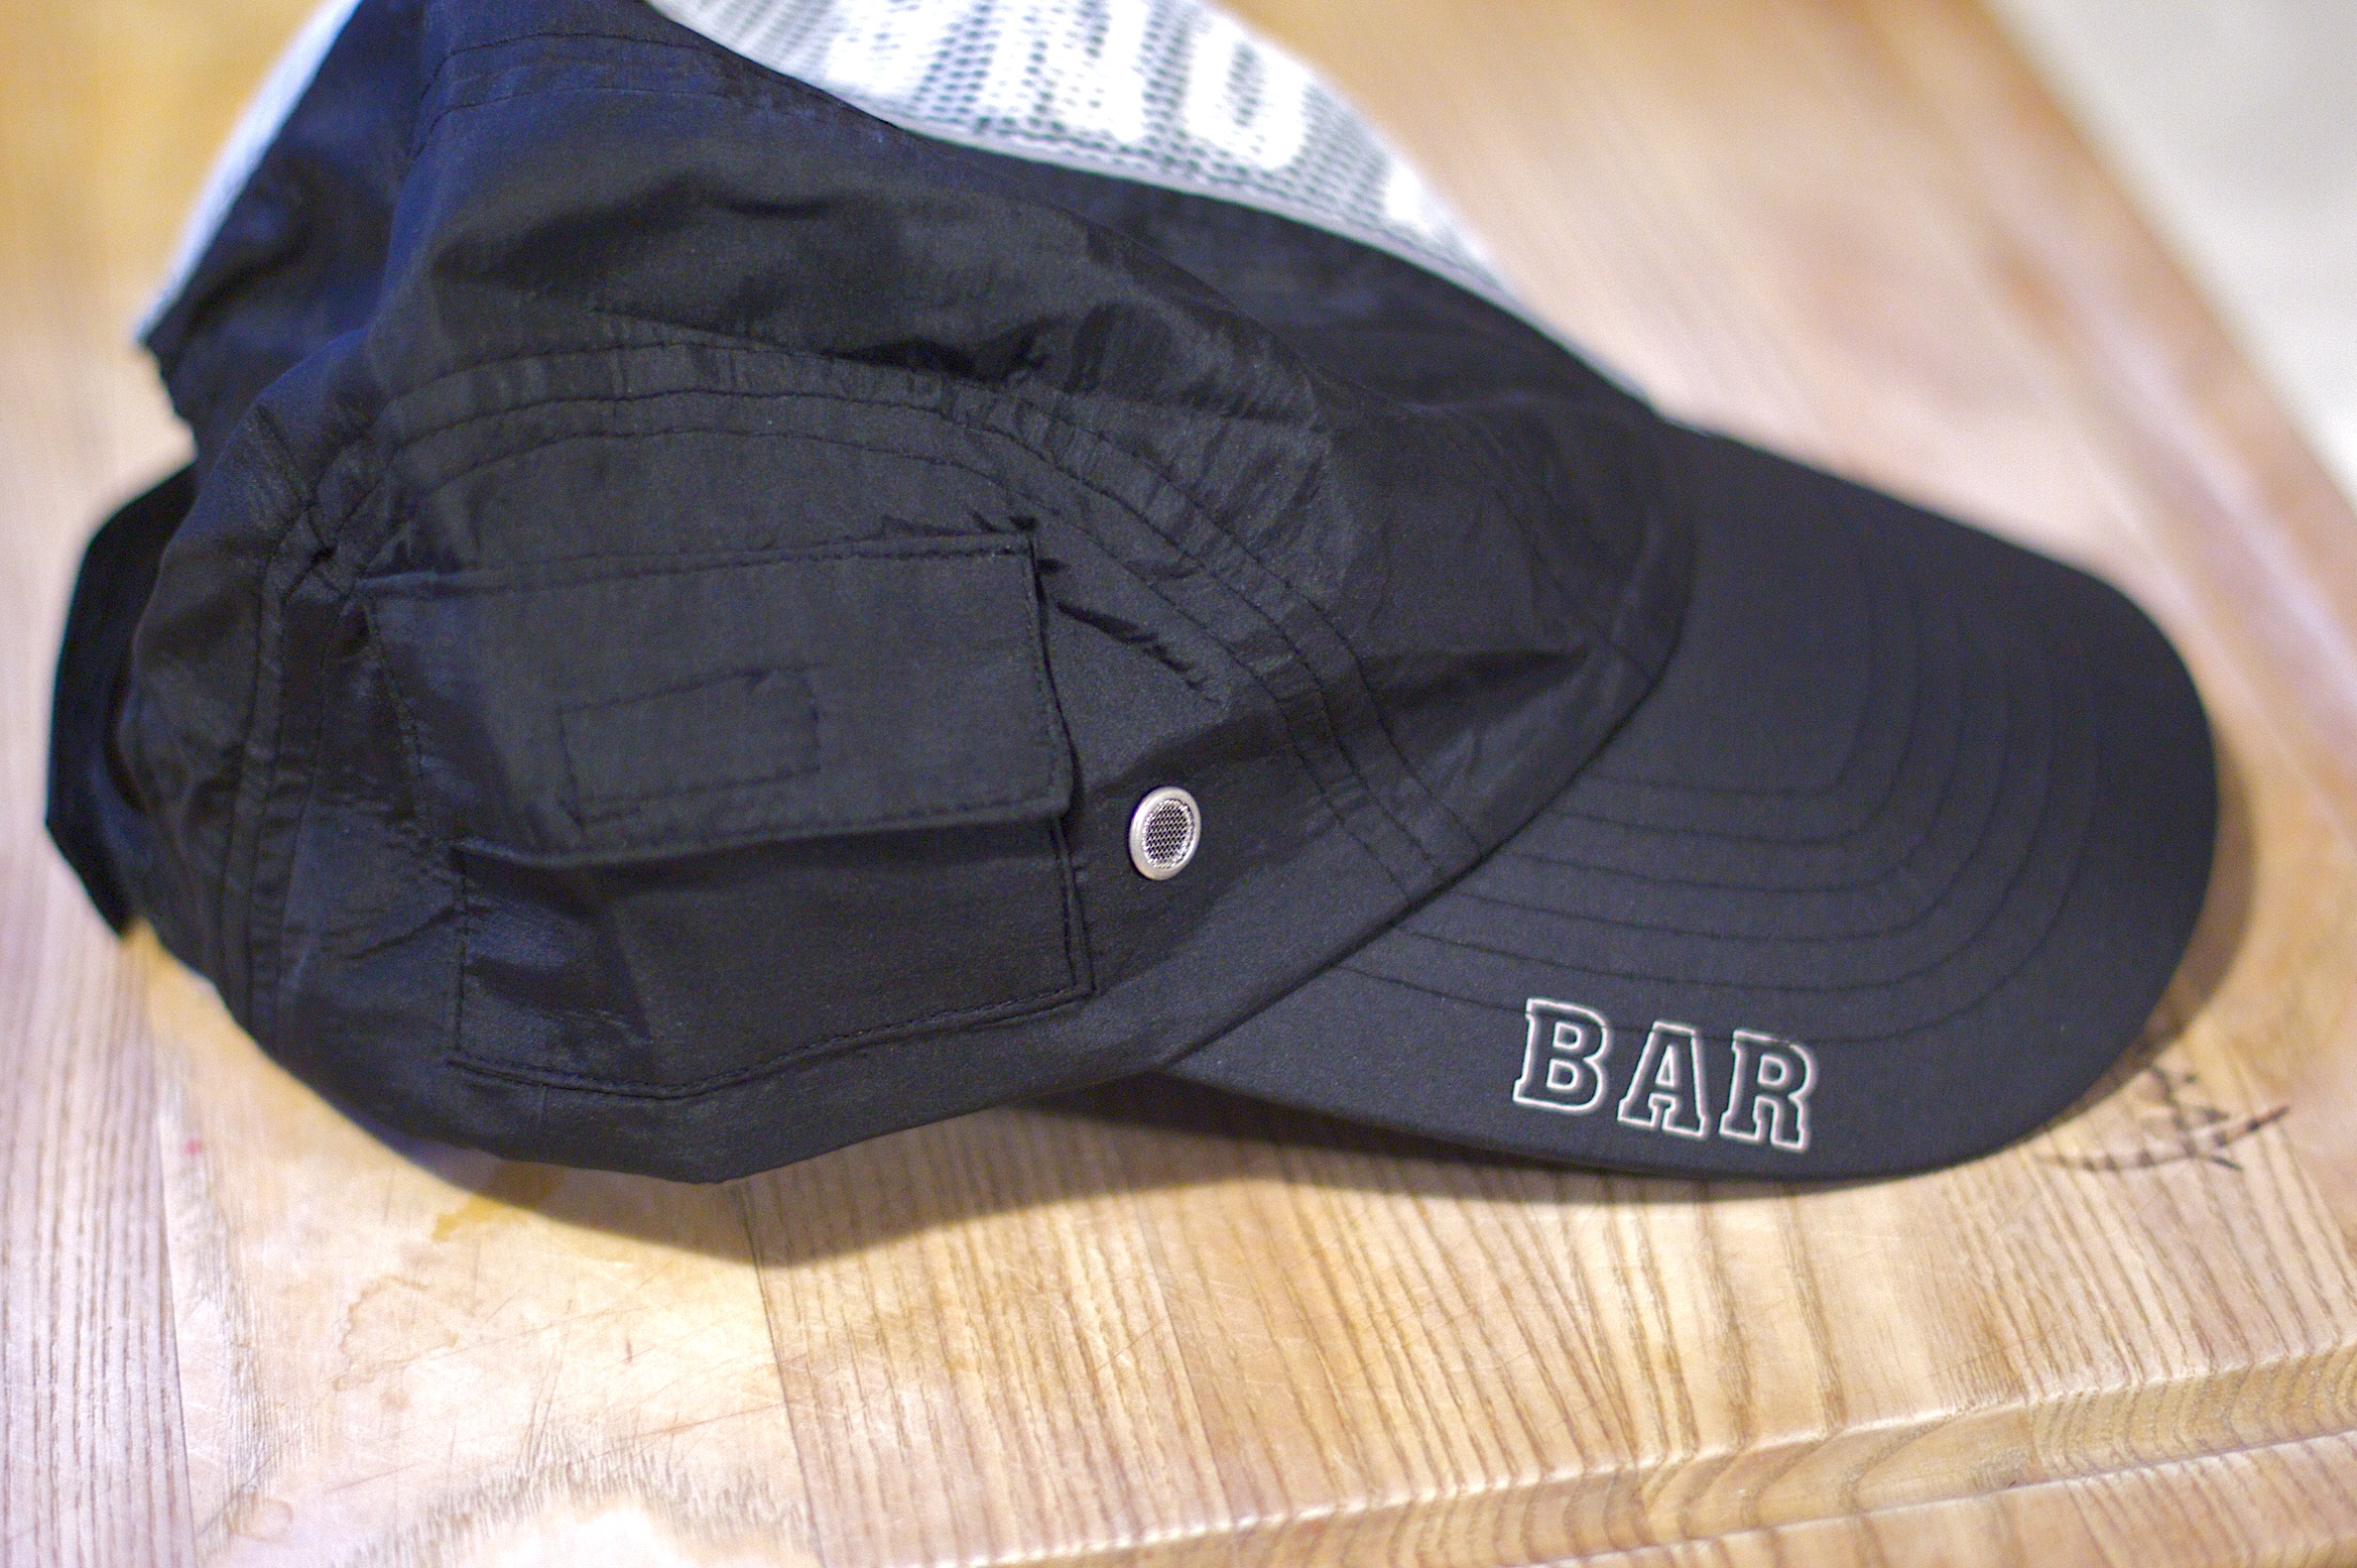
shoe, leather, clothing, arm, outerwear, product, baseball cap, cap, footwear, outdoor shoe